Elizabeth W. Greenwood

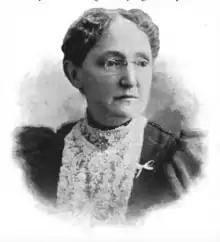
Elizabeth Greenwood

Elizabeth Ward Greenwood (1849/1850 – November 28, 1922) was an American social reformer in the temperance movement, and evangelist in the Methodist Episcopal Church.